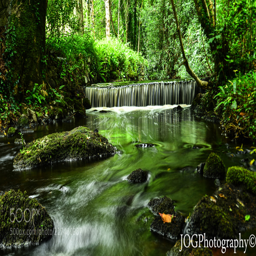
a little waterfall in woods